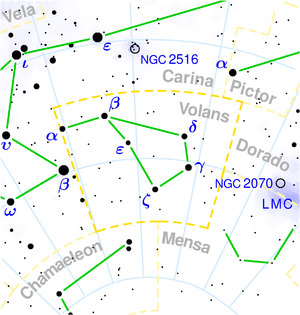
Flyvefisken
Stjernebilledet Flyvefisken (Volans).
Flyvefisken er et stjernebillede på den sydlige himmelkugle.